Cressida cressida

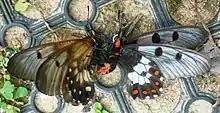
Copulating pair (female left, male right) of "C. c. cressida" on ground

"Cressida cressida" flies less erratically and more slowly than most other swallowtails, but may fly rapidly if disturbed.